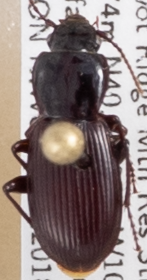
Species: Pterostichus restrictus
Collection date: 2018-07-03
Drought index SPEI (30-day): -0.82
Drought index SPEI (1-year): -0.692
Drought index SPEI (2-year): -0.1